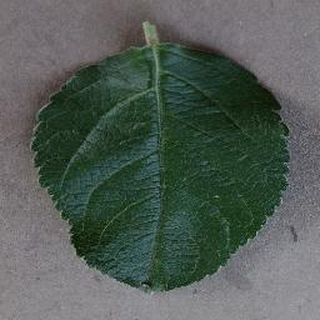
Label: healthy_apple